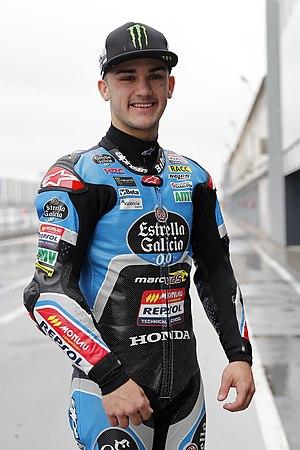
Arón Canet, né le 30 septembre 1999 à Corbera est un pilote de vitesse moto espagnol. Il évolue depuis 2016 dans la catégorie Moto3.